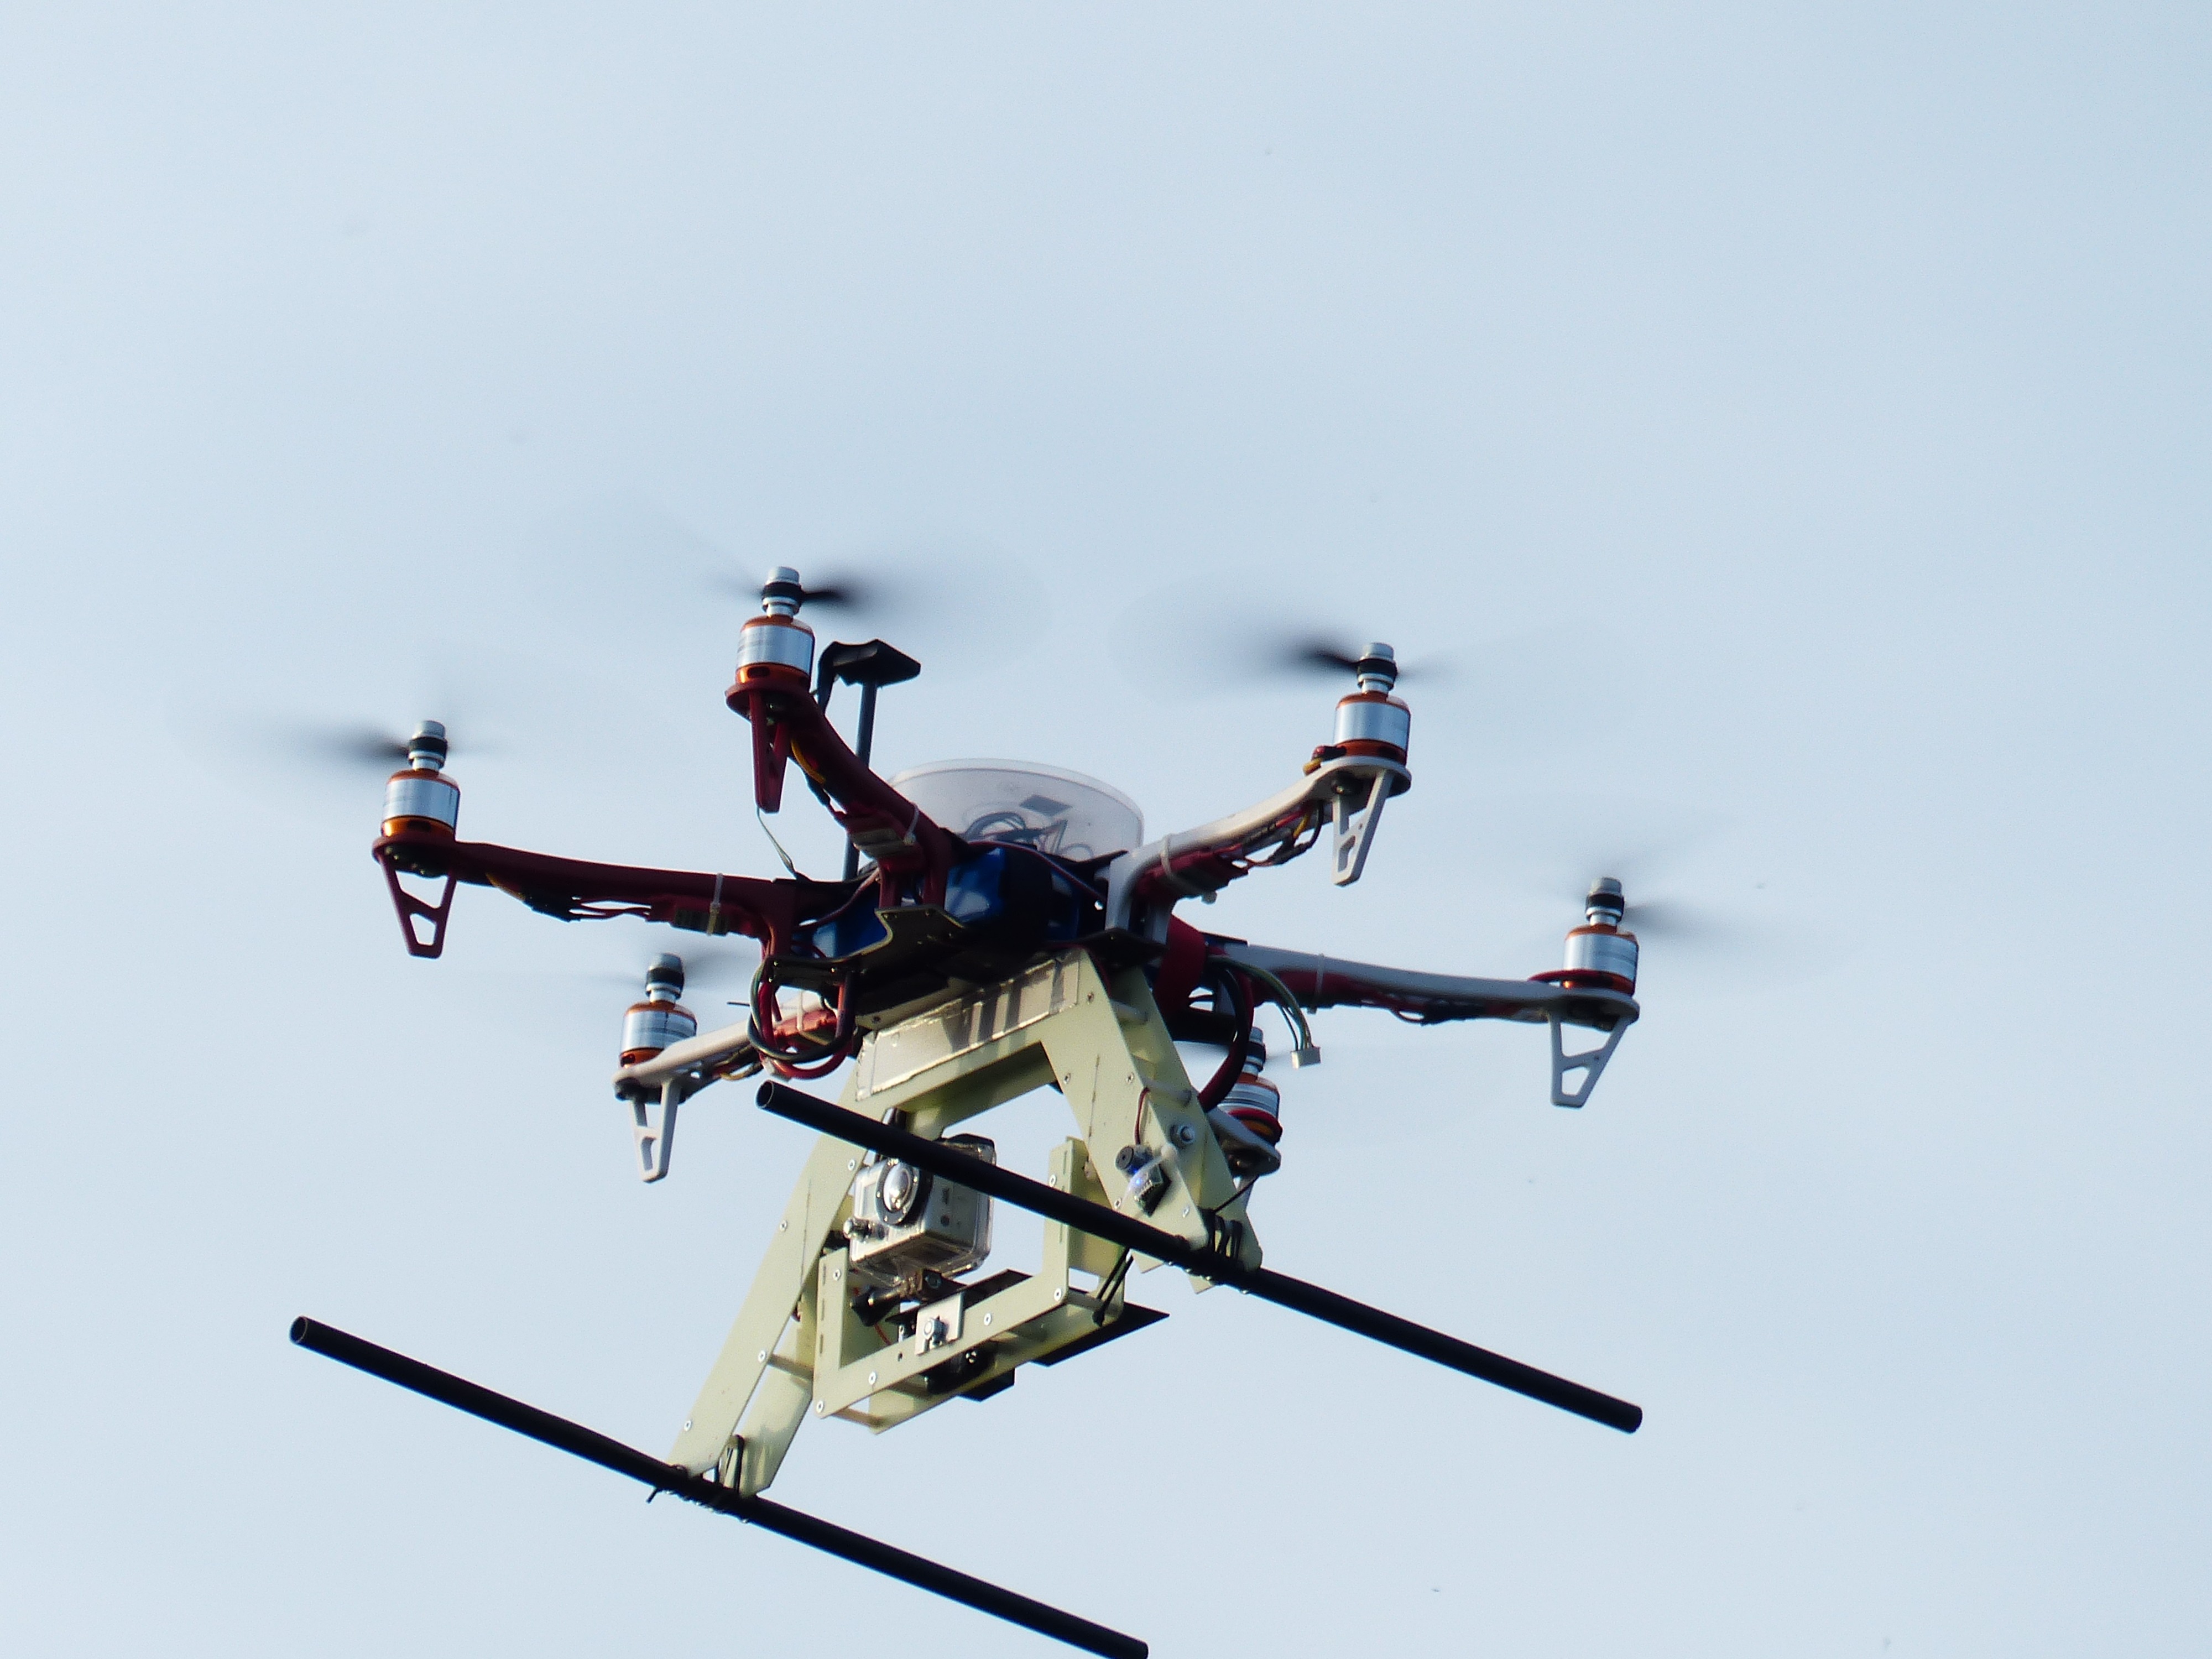
sky, camera, fly, aircraft, model, vehicle, aviation, flight, helicopter, electronic, drone, toys, propeller, rotors, buoyancy, quadrocopter, air show, aerial photography, flying machine, newcomer, aerial videography, aerial photographs, quadricopter, model helicopter, atmosphere of earth, quadrotor, helicopter rotor, hexacopter, floating platform, rotor plane, drive to vtol flugzeuge, vertical launch, vertical land, gyroscopes